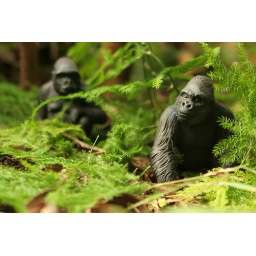
Simulated wildlife photography using small plastic toy animals (Schleich) - all in the name of fun.